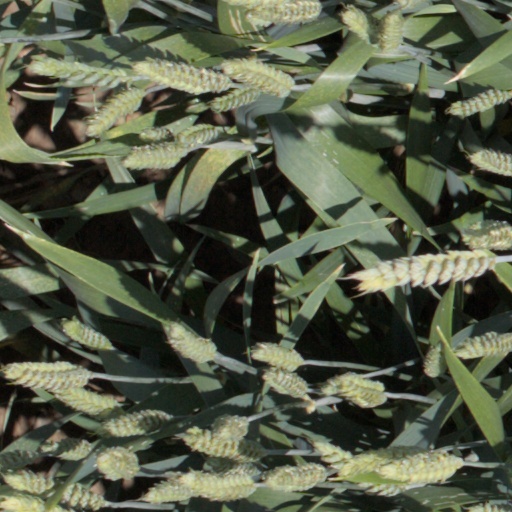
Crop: wheat